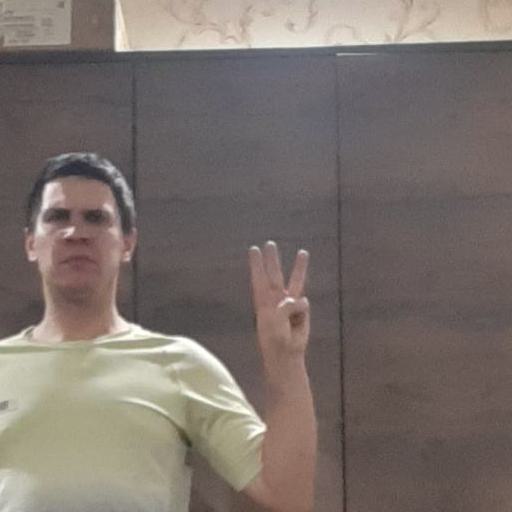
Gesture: three